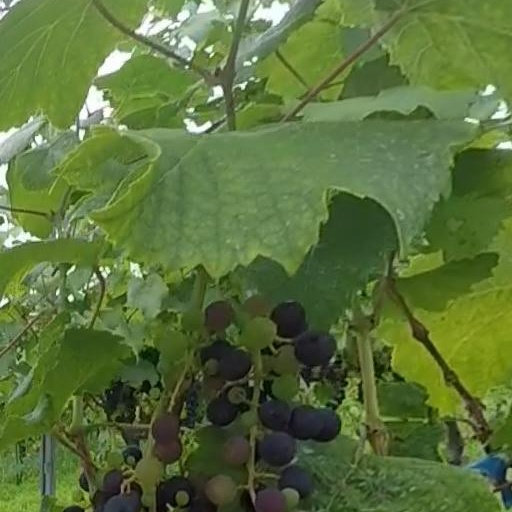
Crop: grape